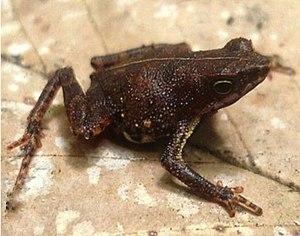
Amazophrynella manaos est une espèce d'amphibiens de la famille des Bufonidae.